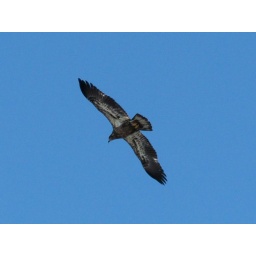
A Juvenile Bald Eagle soars in the bright blue winter sky over Mashpee Pond in Mashpee, Cape Cod, Massachusetts.